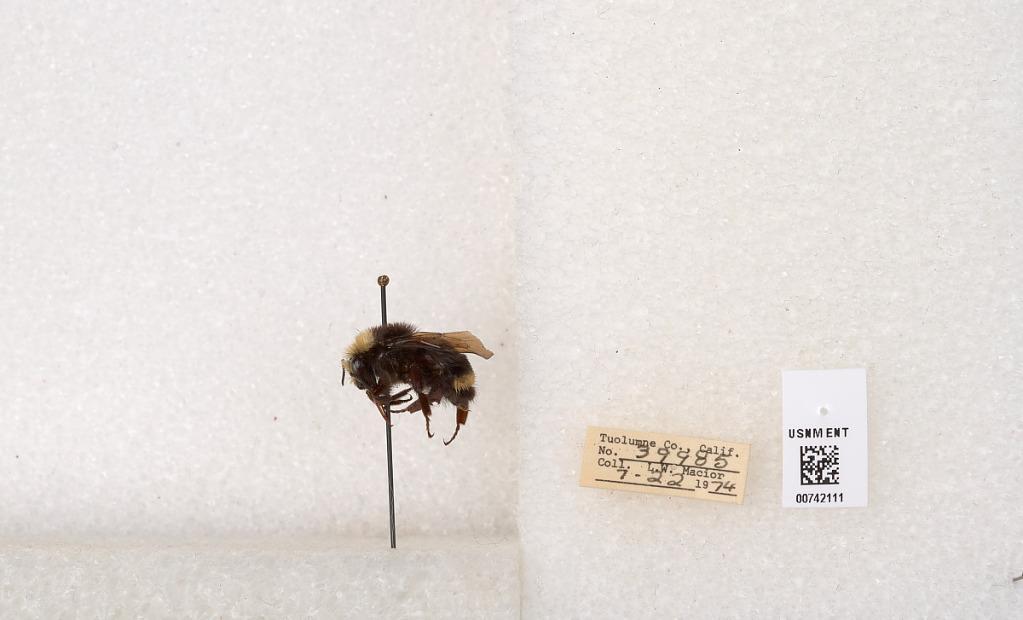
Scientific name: Bombus (Pyrobombus) vosnesenskii Radoszkowski
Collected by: L. Macior
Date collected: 1974-7-22
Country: United States
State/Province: California
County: Tuolumne
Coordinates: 37.9712, -120.228